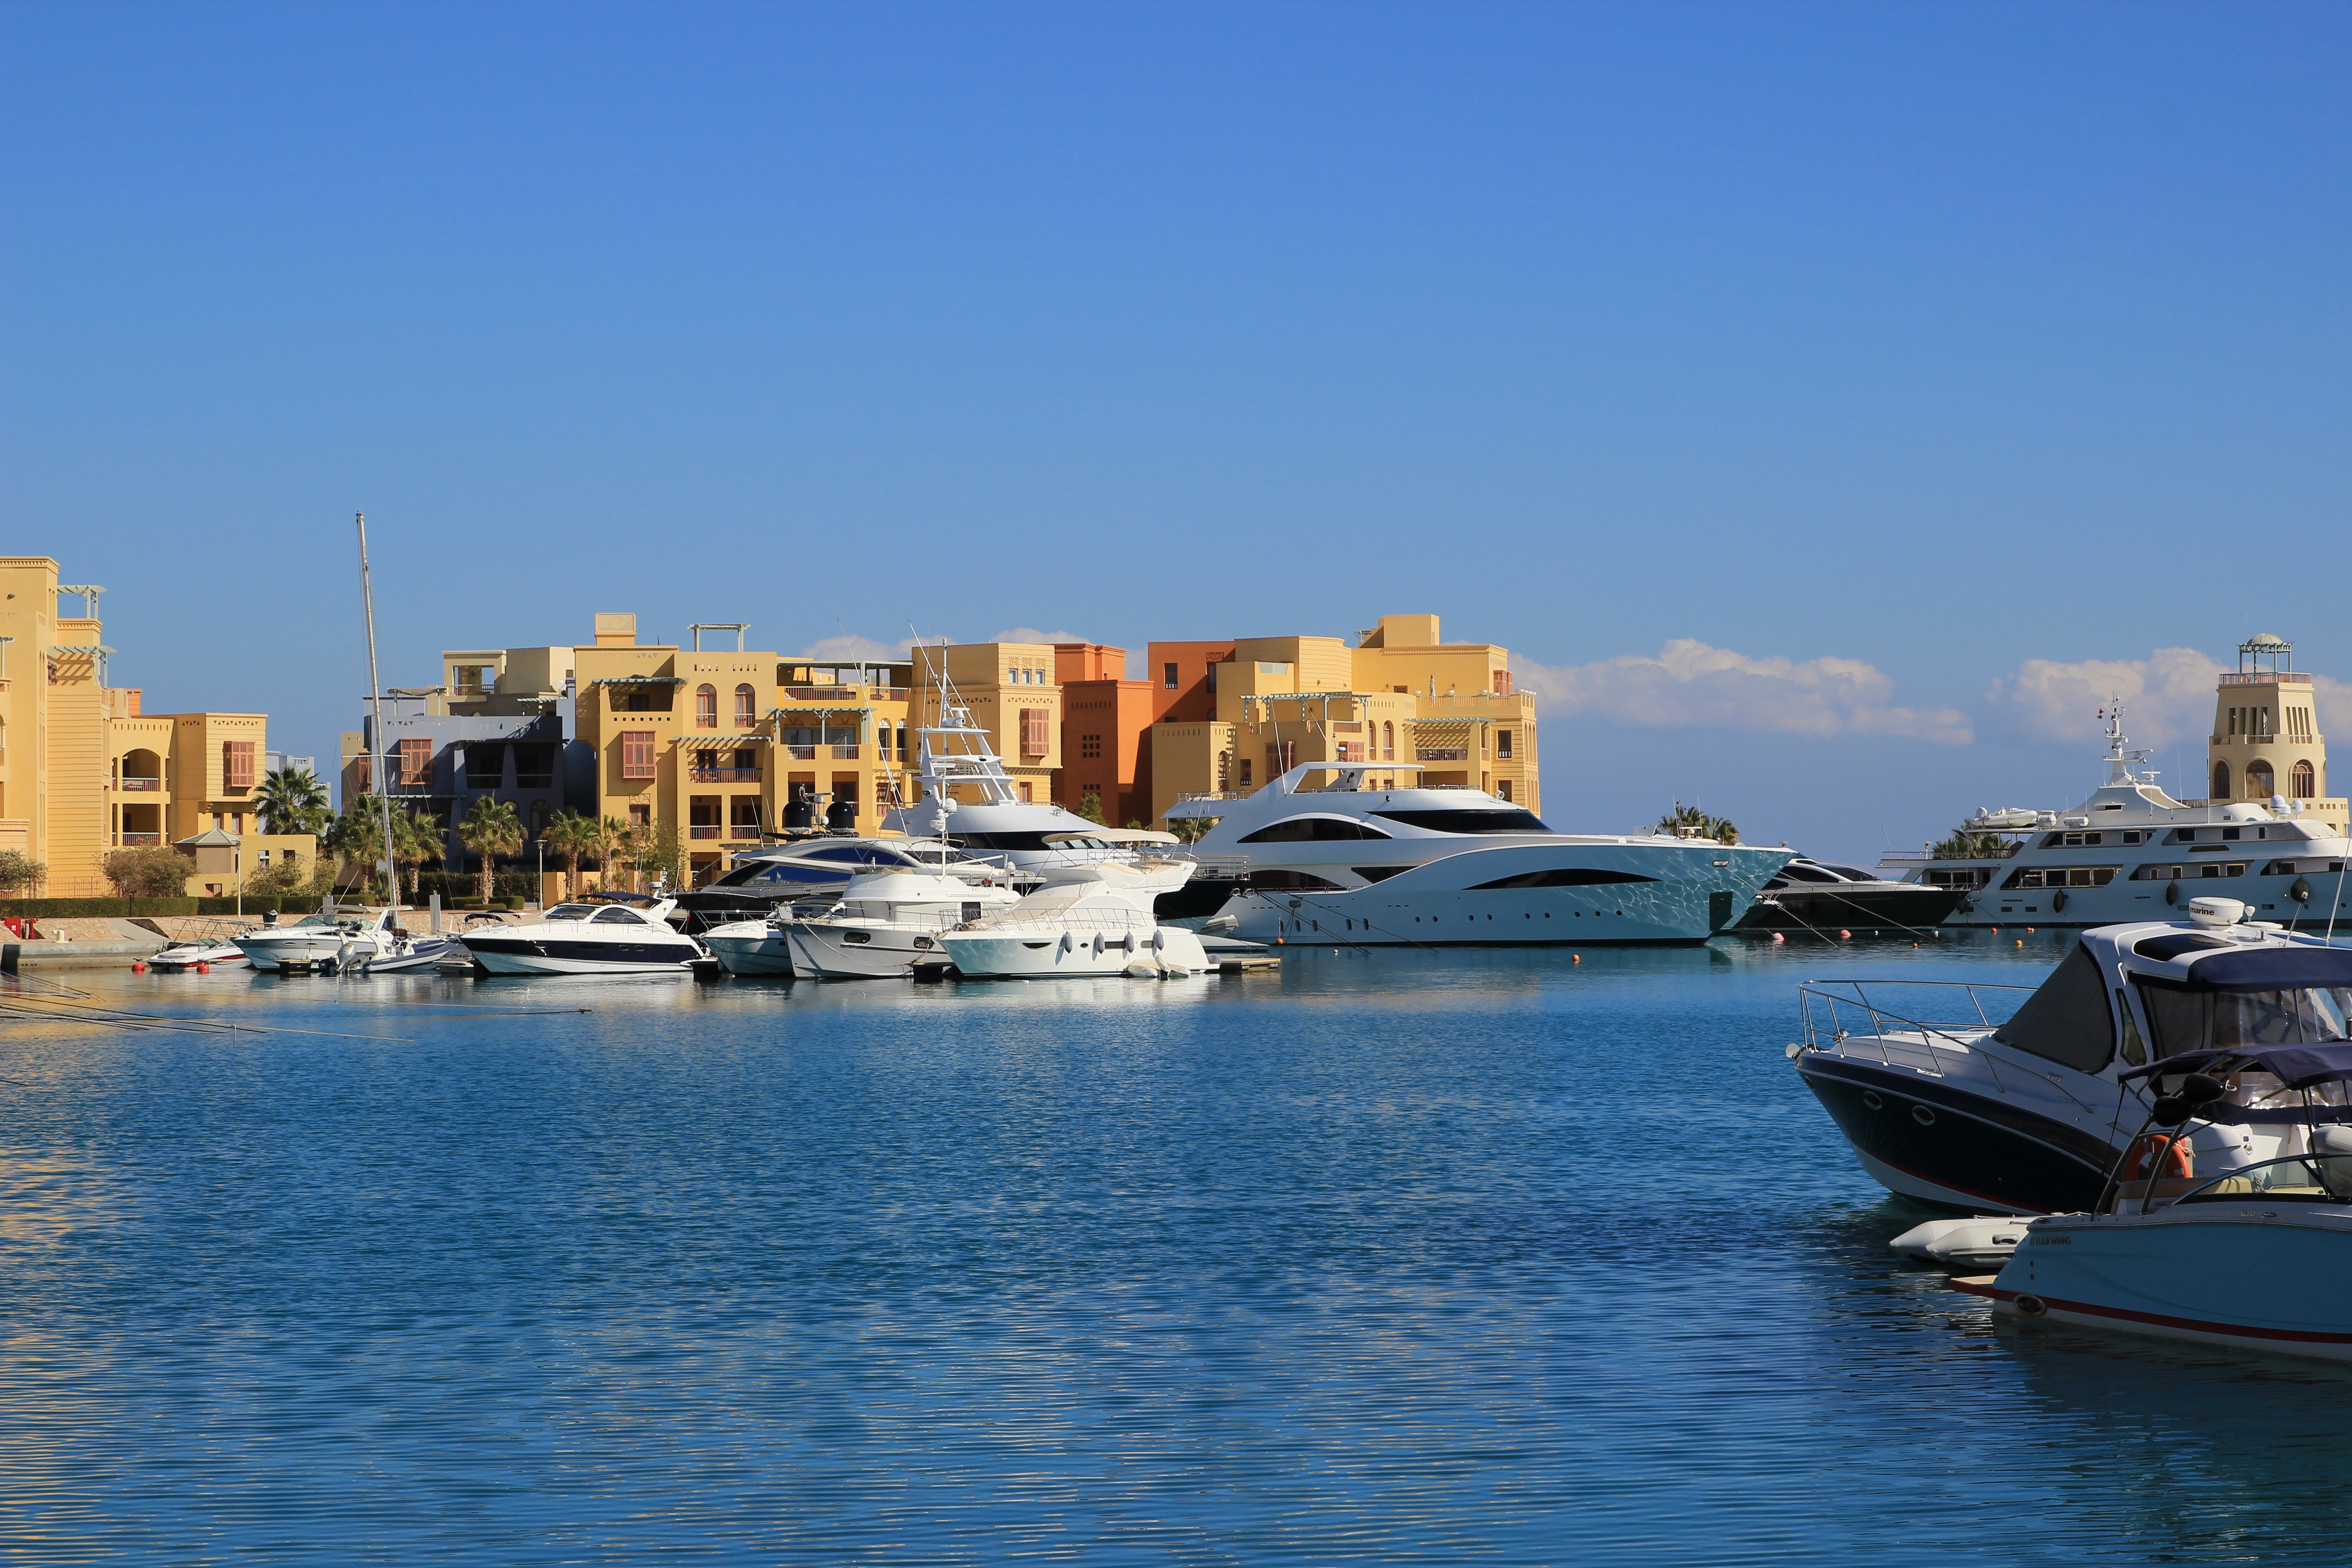
sea, coast, dock, boat, town, vacation, vehicle, yacht, bay, harbor, marina, port, egypt, yachts, red sea, el gouna